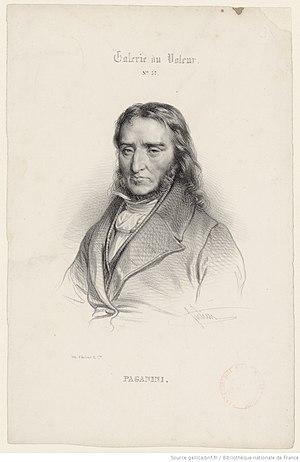
Portrait Italiano: Ritratto